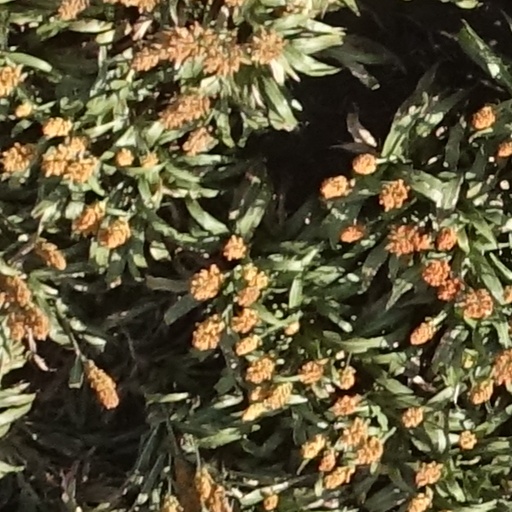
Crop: sorghum